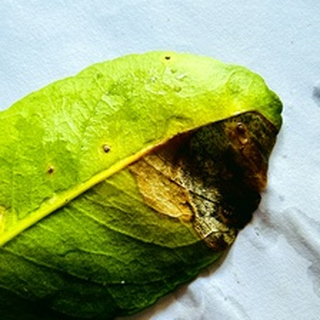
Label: lemon_citrus_canker